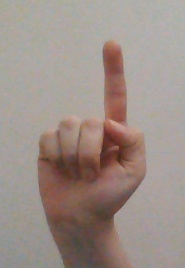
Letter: bb